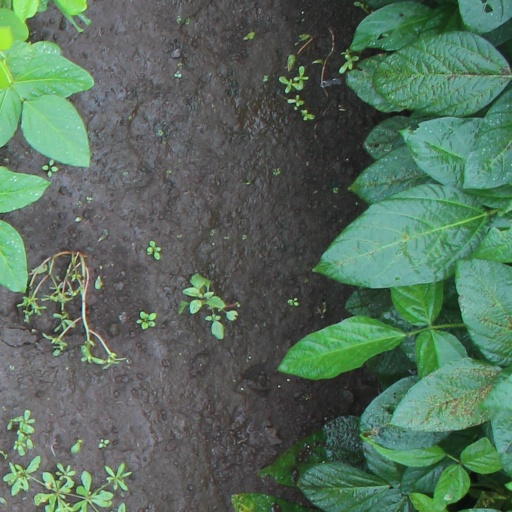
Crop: soybean